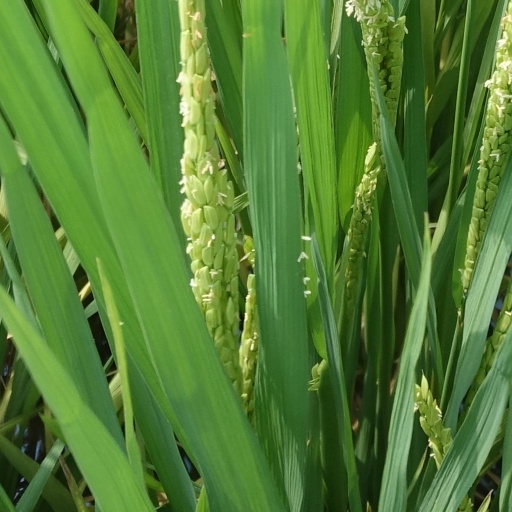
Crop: rice